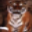
Label: tiger